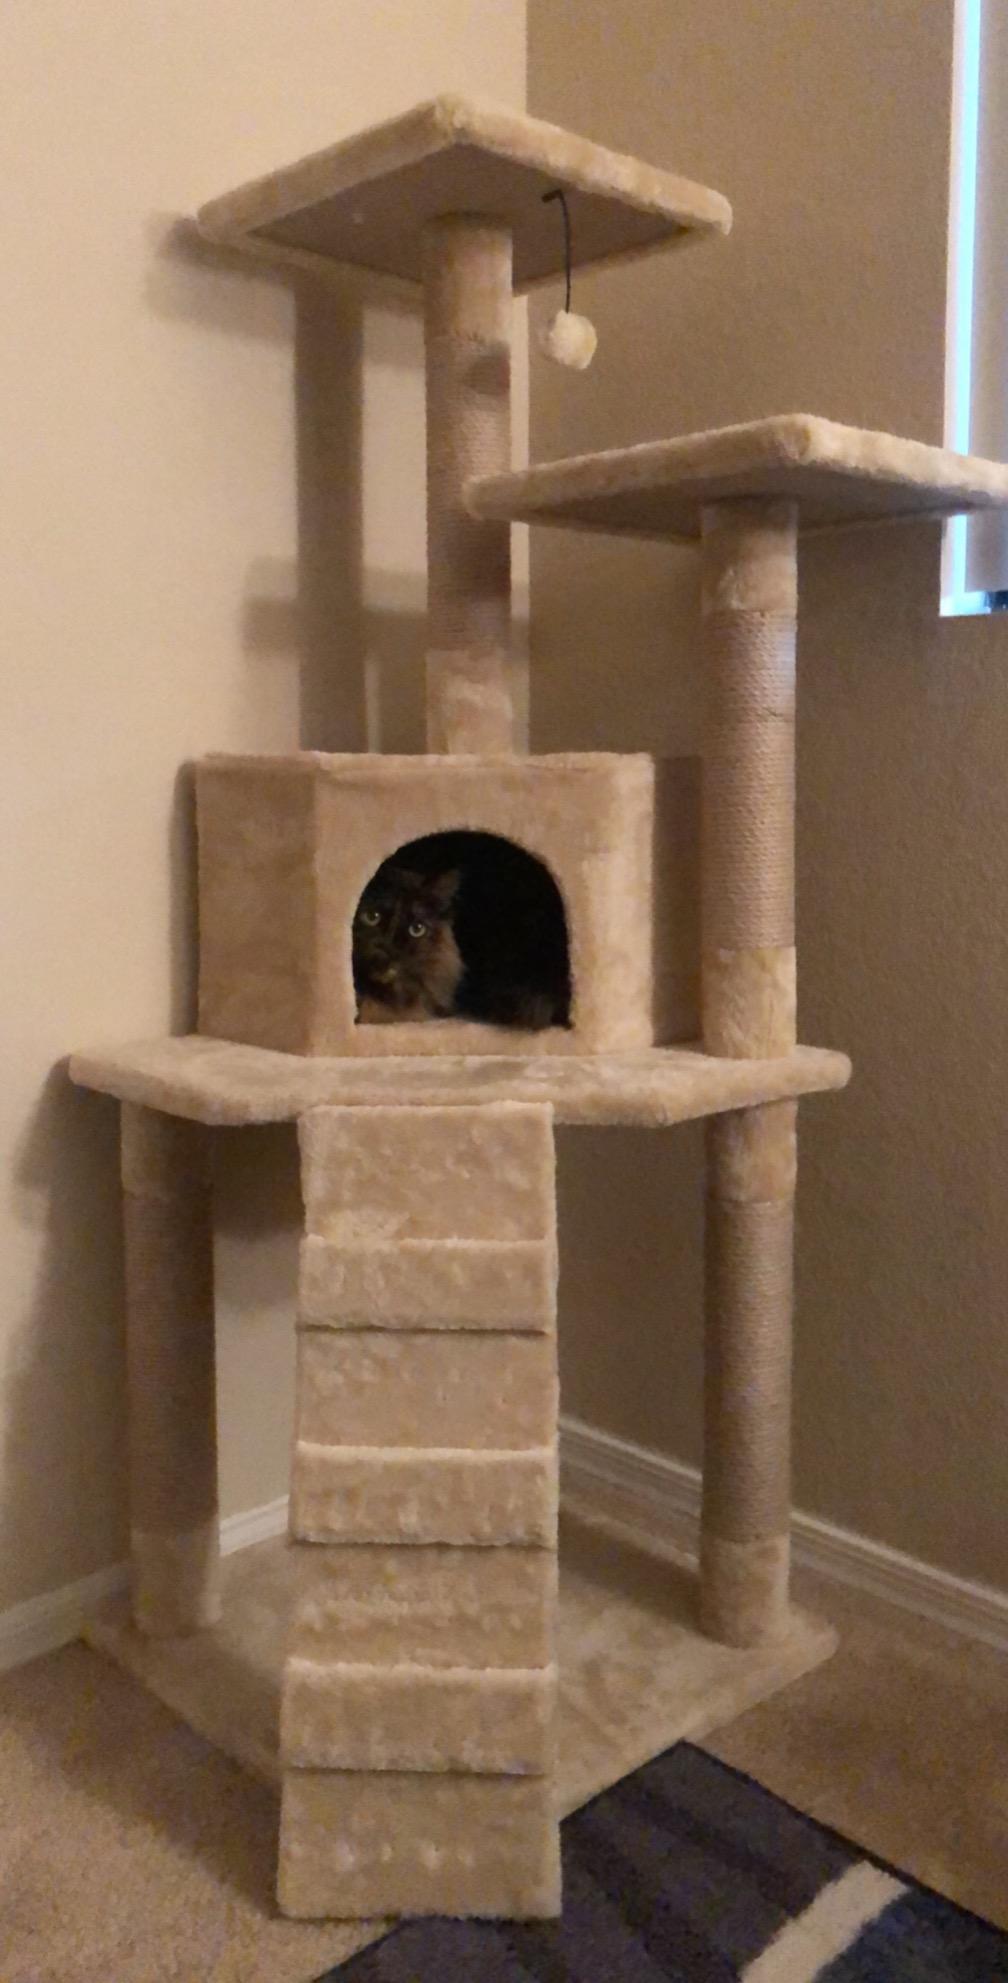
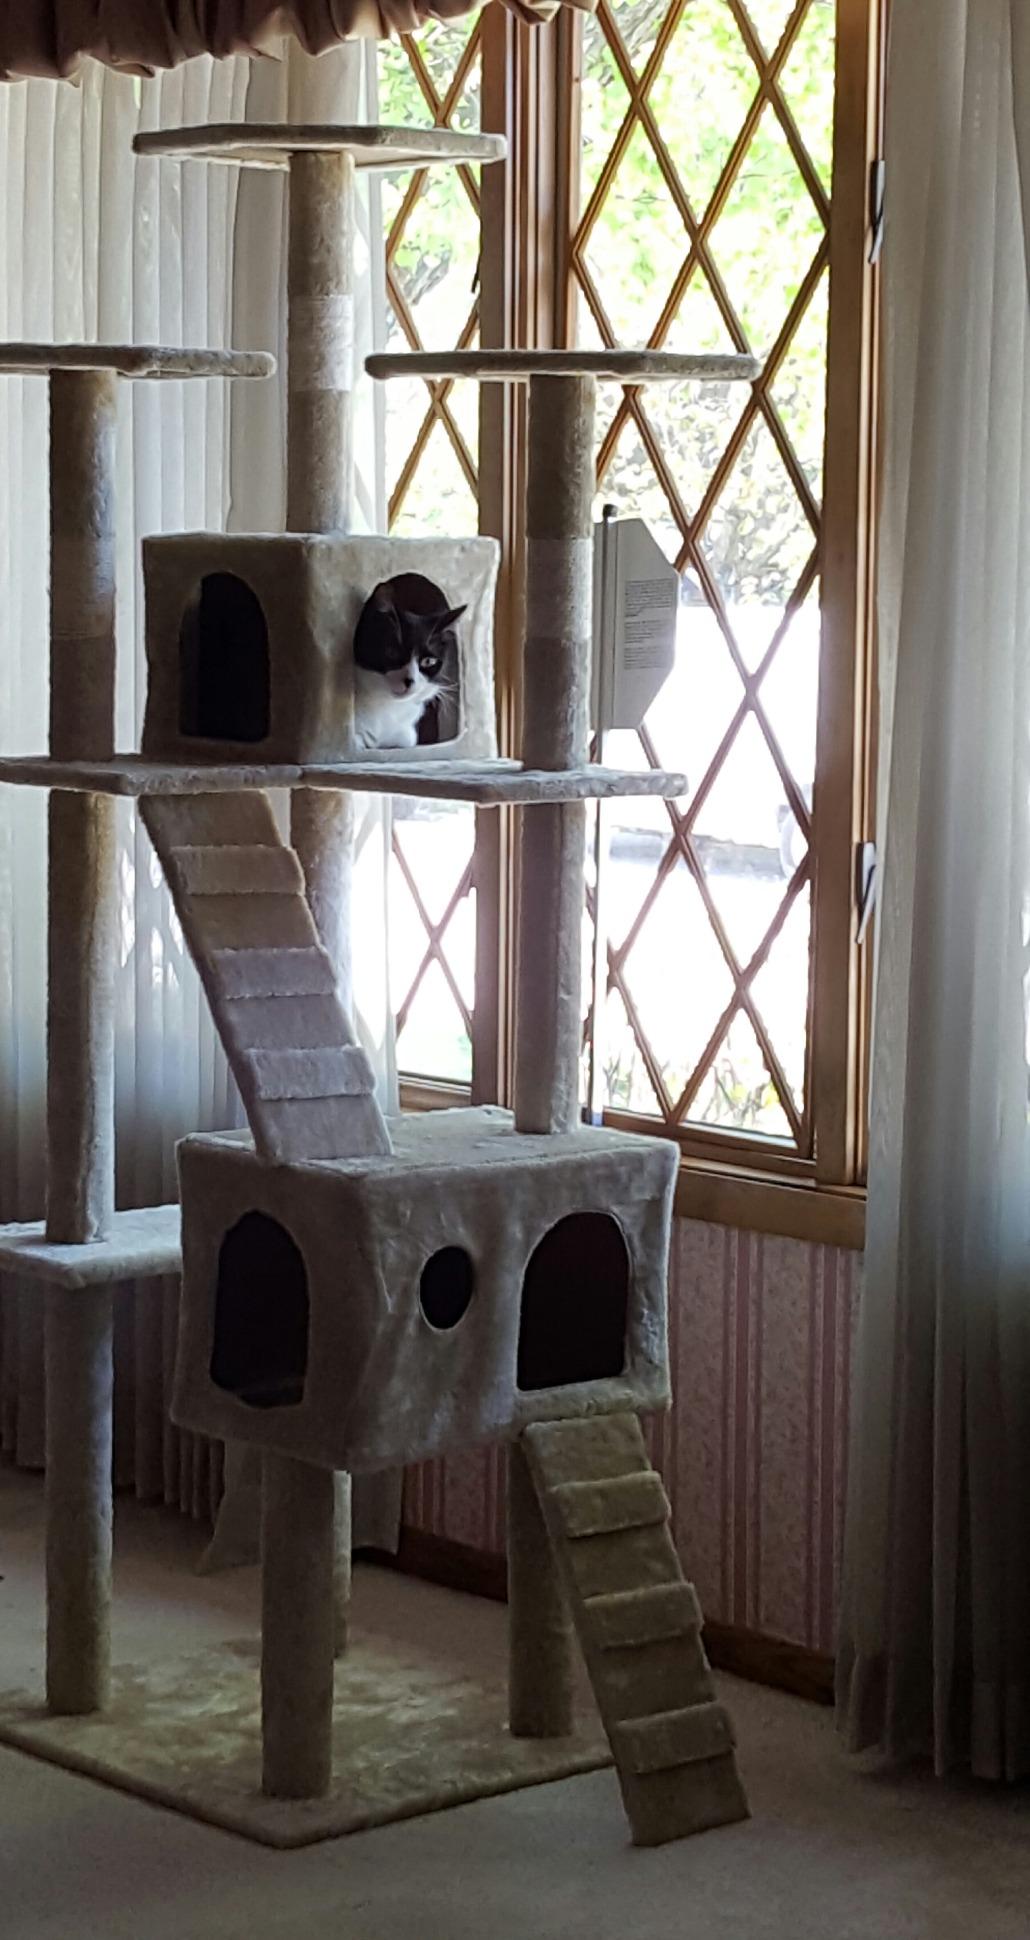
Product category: items_cat tree
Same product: no